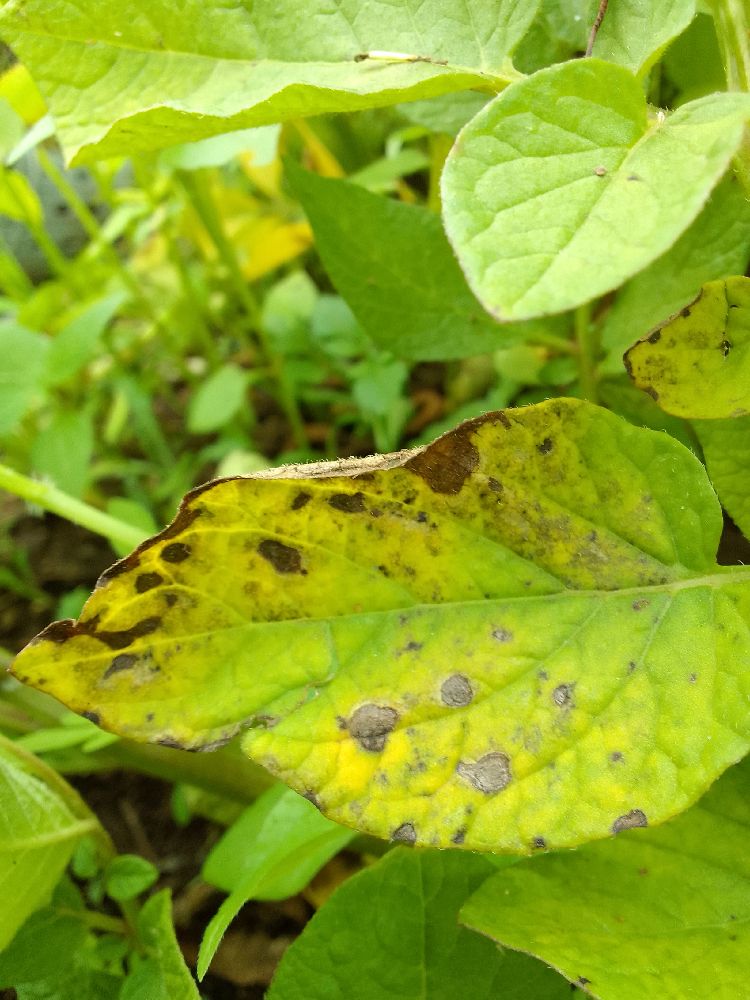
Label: Early blight